Alfa Romeo Brera and Spider

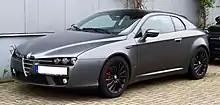
Brera Italia Independent

In Spring 2008 the Brera 'S' Special Edition was announced. This Alfa Romeo-approved British-only limited-run version was developed by British engineering specialists Prodrive and was intended to address criticism regarding the handling of the standard car. 500 units of the Brera S were made. The Brera S was developed in 12 months and suspension and chassis components and settings of the 'S' were amended from the standard car, altering the handling characteristics. These include Bilstein and Eibach suspension, Prodrive sports exhaust and special 19" wheels and trim. Alfa Romeo and Prodrive had previously collaborated in motorsport, campaigning an Alfa Romeo 155 in the BTCC during 1995.